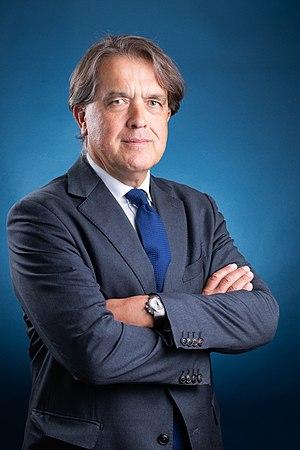
Jean de Lambertye
Jean de Lambertye, né le 30 janvier 1959 à Boulogne-Billancourt, est un ingénieur financier fondateur d’un multi family office établi à Paris, Bruxelles et Strasbourg, et un spécialiste de la gestion des monuments historiques privés, dont il préside la principale association, La Demeure historique, de janvier 2001 à juin 2019.